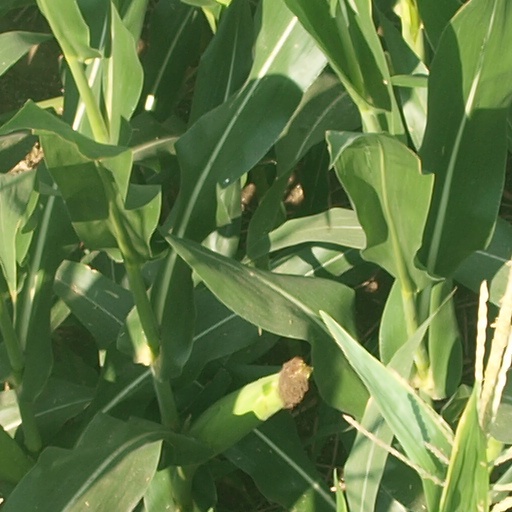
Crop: maize; corn